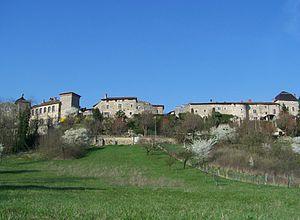
Vue extérieure de la cité médiévale de Pérouges dans l'Ain.
Pérouges est une commune française, située dans le département de l'Ain en région Auvergne-Rhône-Alpes.